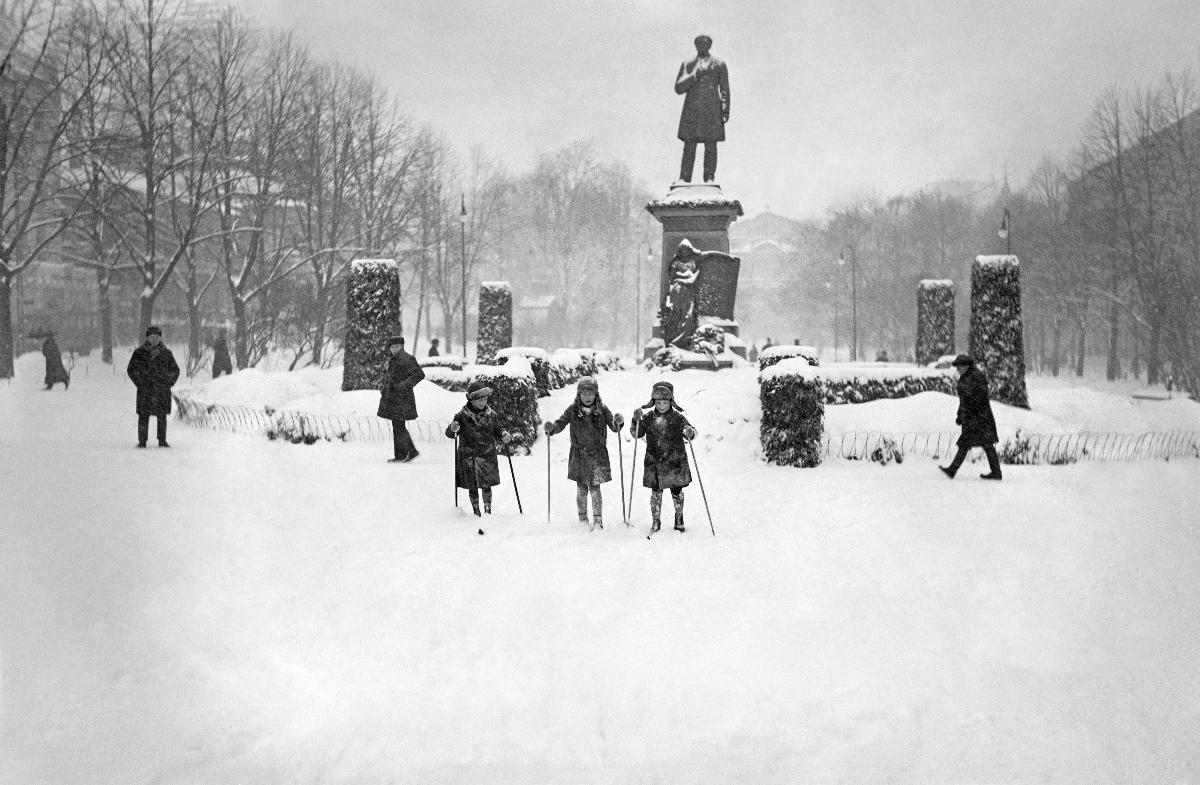
Lapsia talvella Helsingissä
Barn på vintern i Helsingfors; Children in winter in Helsinki
sisällön kuvaus: Lapset hiihtävät Esplanadin puistossa Helsingissä 1930. Taustalla Runebergin patsas. content description: Children skiing in Esplanade park in Helsinki 1930. Runeberg's statue in the background. innehållsbeskrivning: Barn skidar i Esplanadsparken i Helsingfors 1930. Runebergs statyn i bakgrunden.
Kuvaaja: Sundström, Hugo, kuvaaja
Vuosi: 1930
Paikka: Suomi, Uusimaa, Helsinki
Aiheet: lapset (ikäryhmät); talvi; kaupungit; lumi; Runebergin patsas; HBL; children (age groups); winter; towns and cities; snow; children; city; cities; barn (åldersgrupper); vinter; städer; snö; barn; Runebergs statyn